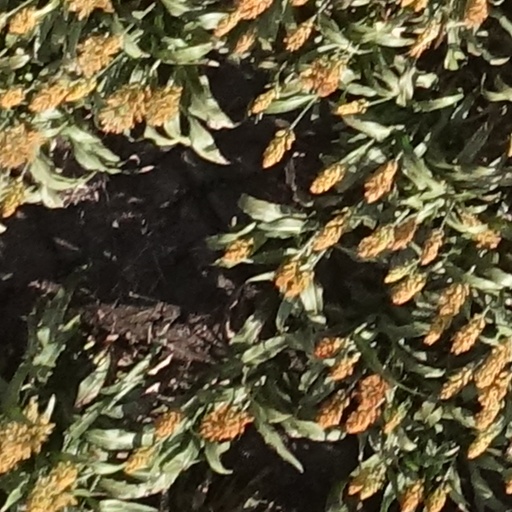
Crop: sorghum